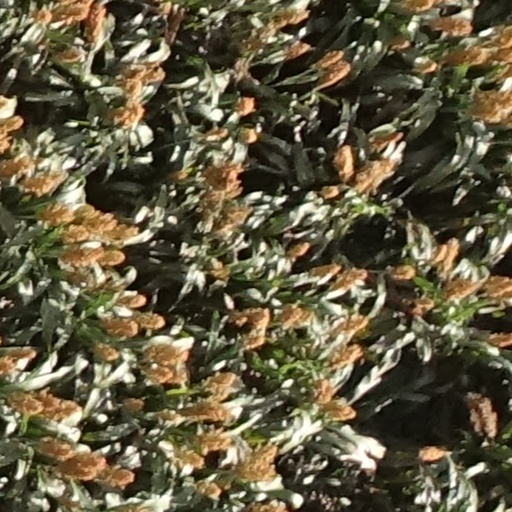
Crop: sorghum